Sonar decoy

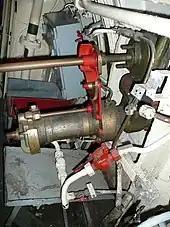
Bold launch tube, in the stern compartment of a type XXI U-boat

The first submarine decoys were the German Bold fitted to U-boats of World War II. These were a pellet of calcium hydride in a simple metal container. On contact with sea water, the calcium hydride decomposed to produce a trail of hydrogen gas bubbles that acted as a bubble curtain and reflected ASDIC impulses to produce a false target. The container trapped hydrogen and floated, with a crude spring valve to maintain buoyancy to keep it at a constant depth.